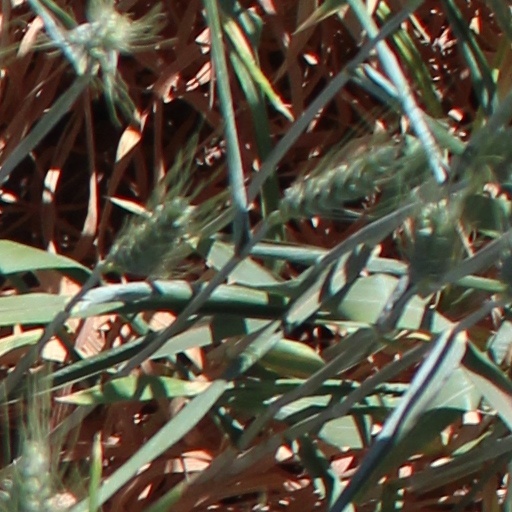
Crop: wheat